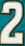
Number: 2